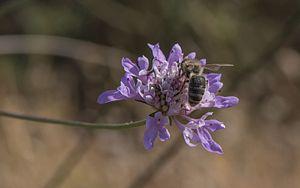
Une Apis mellifera subsp. mellifera (Abeille noire) sur une fleur de Scabiosa atropurpurea subsp. maritima (Scabieuse rouge sombre).
L'abeille noire est une sous-espèce de l'abeille domestique européenne. Cette abeille est couramment utilisée en apiculture en Europe pour la production de miel.
Le Lido de Thau est situé en France, dans le département l'Hérault, dans les communes de Marseillan et de Sète, sur le cordon littoral reliant ces deux communes. Le site est protégé par le Conservatoire du littoral et est géré par Sète Agglopôle Méditerranée.